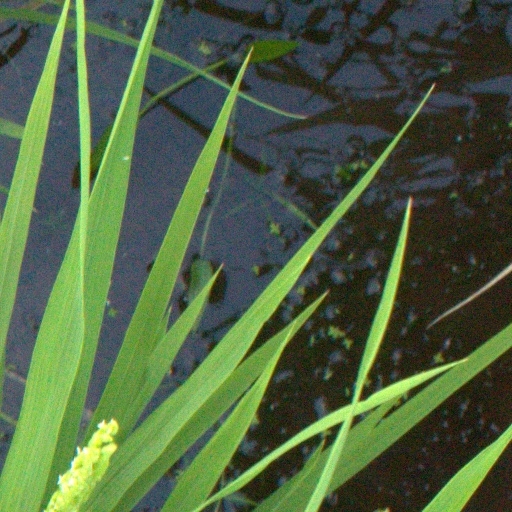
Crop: rice